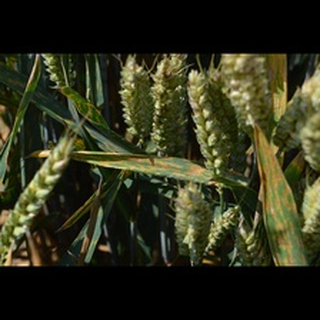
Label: wheat_septoria